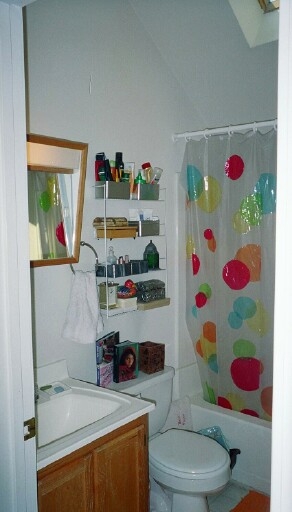
Room type: bathroom